Hiraiwa Station

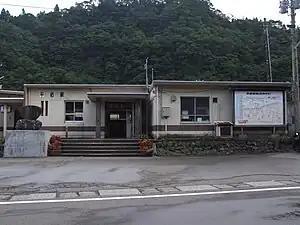
Hiraiwa Station, August 2006

is a railway station in Itoigawa, Niigata, Japan, operated by West Japan Railway Company (JR West).